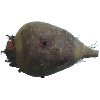
Label: Beetroot 1